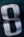
Number: 8